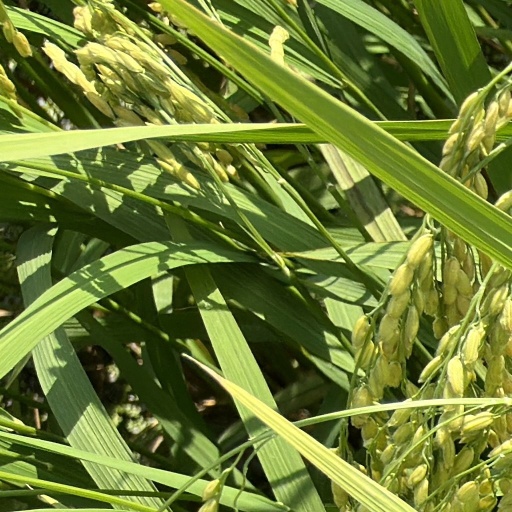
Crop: rice